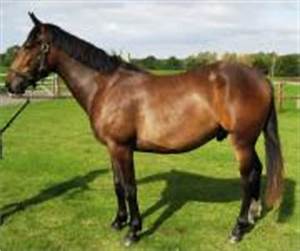
Label: cavallo